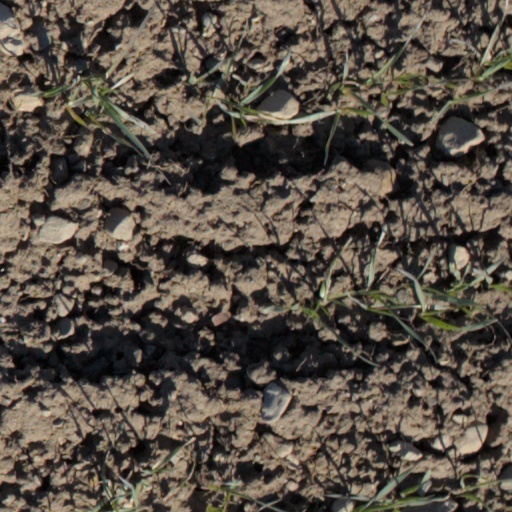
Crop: wheat